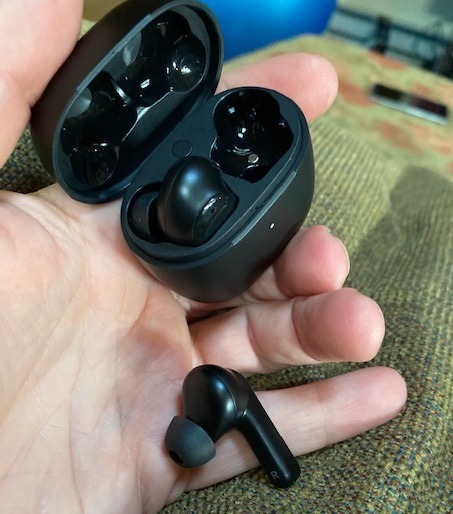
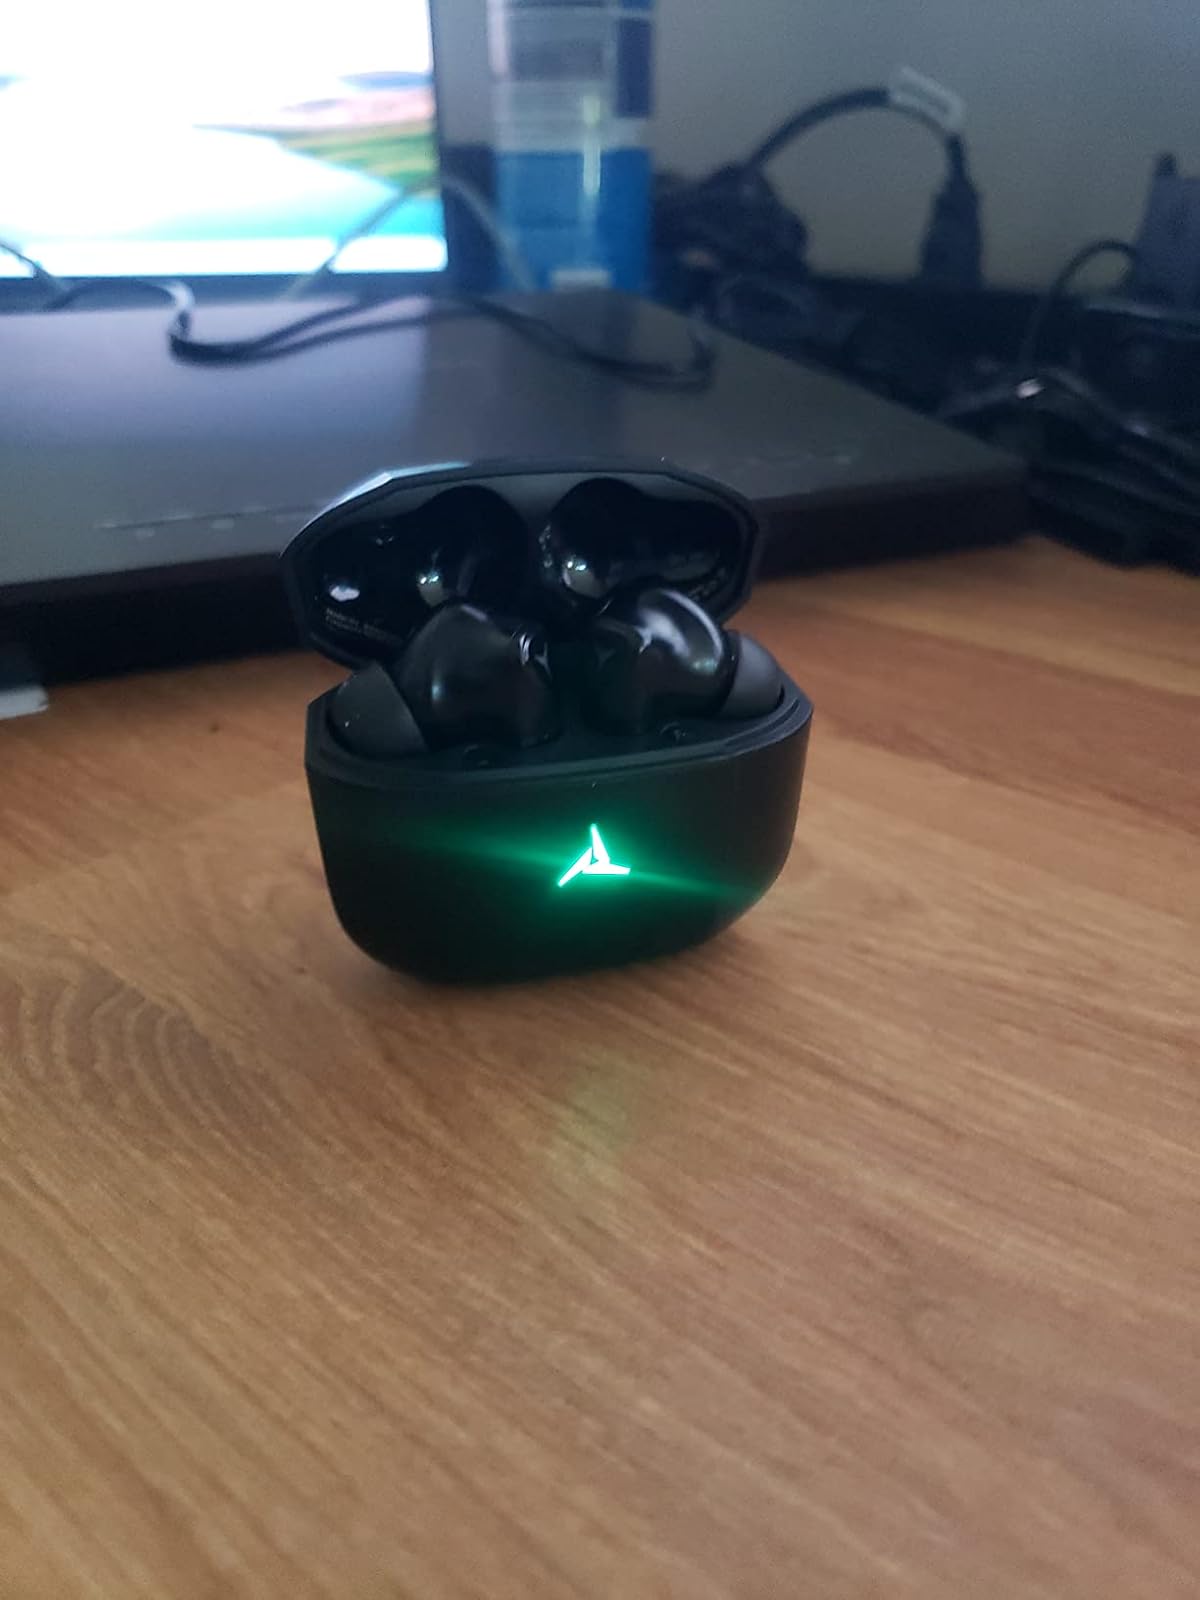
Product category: earbuds
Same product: no